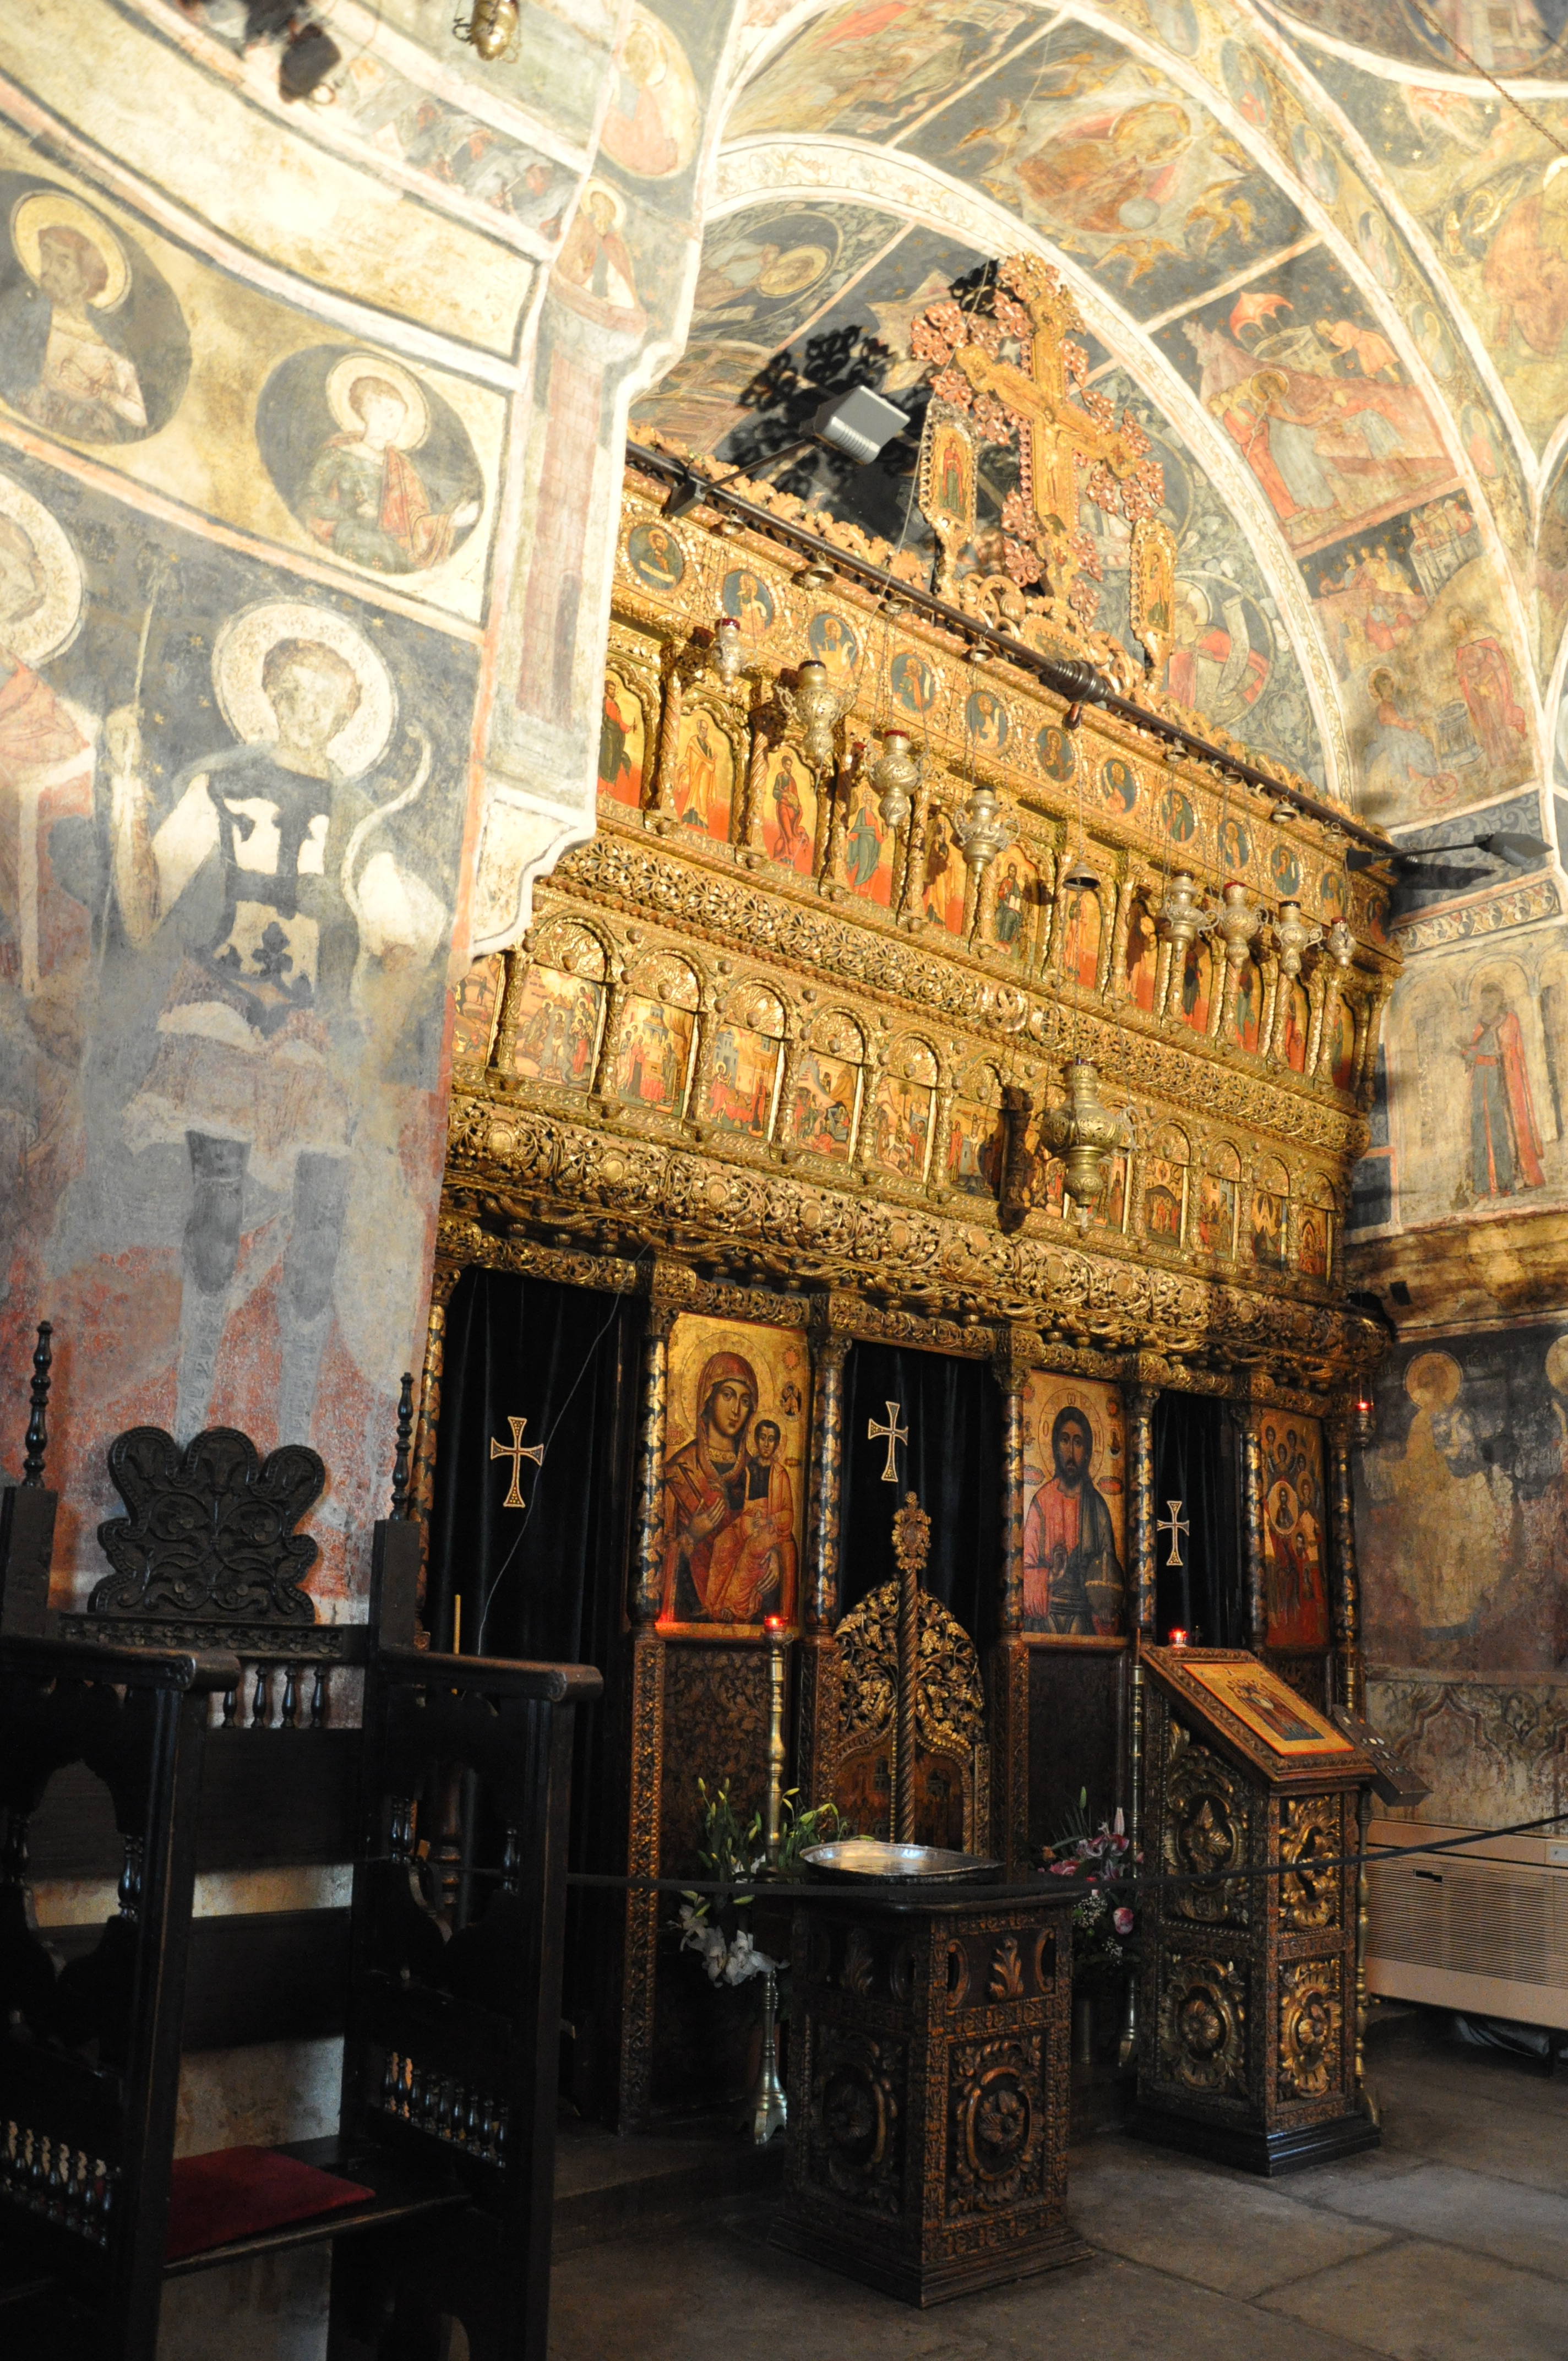
architecture, photography, building, monument, photo, europe, religion, church, cathedral, chapel, christian, place of worship, photos, religious, free, art, de, monastery, churches, synagogue, fotografie, christianity, romana, orthodox, eastern, tourist attraction, basilica, romania, bucharest, convent, bor, biserica, arhitectura, orthodoxy, romanian, ortodoxa, patrimoniu, ortodox, manastirea, manastire, ortodoxia, ortodoxie, ecclesiastical, bisericeasc, cladire, edificiu, bucuresti, centrulvechi, lipscani, lmibiiaa19464, stavro, stavropoleos, brancovenesc, 1724, cre tinism, cre tin, ancient history